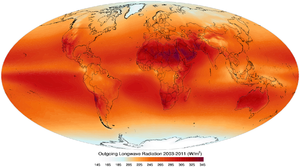
Udgående langbølget stråling
Gennemsnitlig udgående langbølget stråling i 2003-2010
Udgående langbølget stråling er elektromagnetisk stråling med bølgelængder mellem 3 og 100 μm som udsendes fra jorden og dens atmosfære til verdensrummet i form af varmestråling. Den kaldes også jordstråling, terrestrisk stråling og andet. Fluxen af energi transporteret af udgående langbølget stråling måles i W/m². I jordens klimasystem involverer udgående langbølget stråling absorption, spredning og udsendelse fra atmosfæriske gasser, aerosoler, skyer og overfladen.